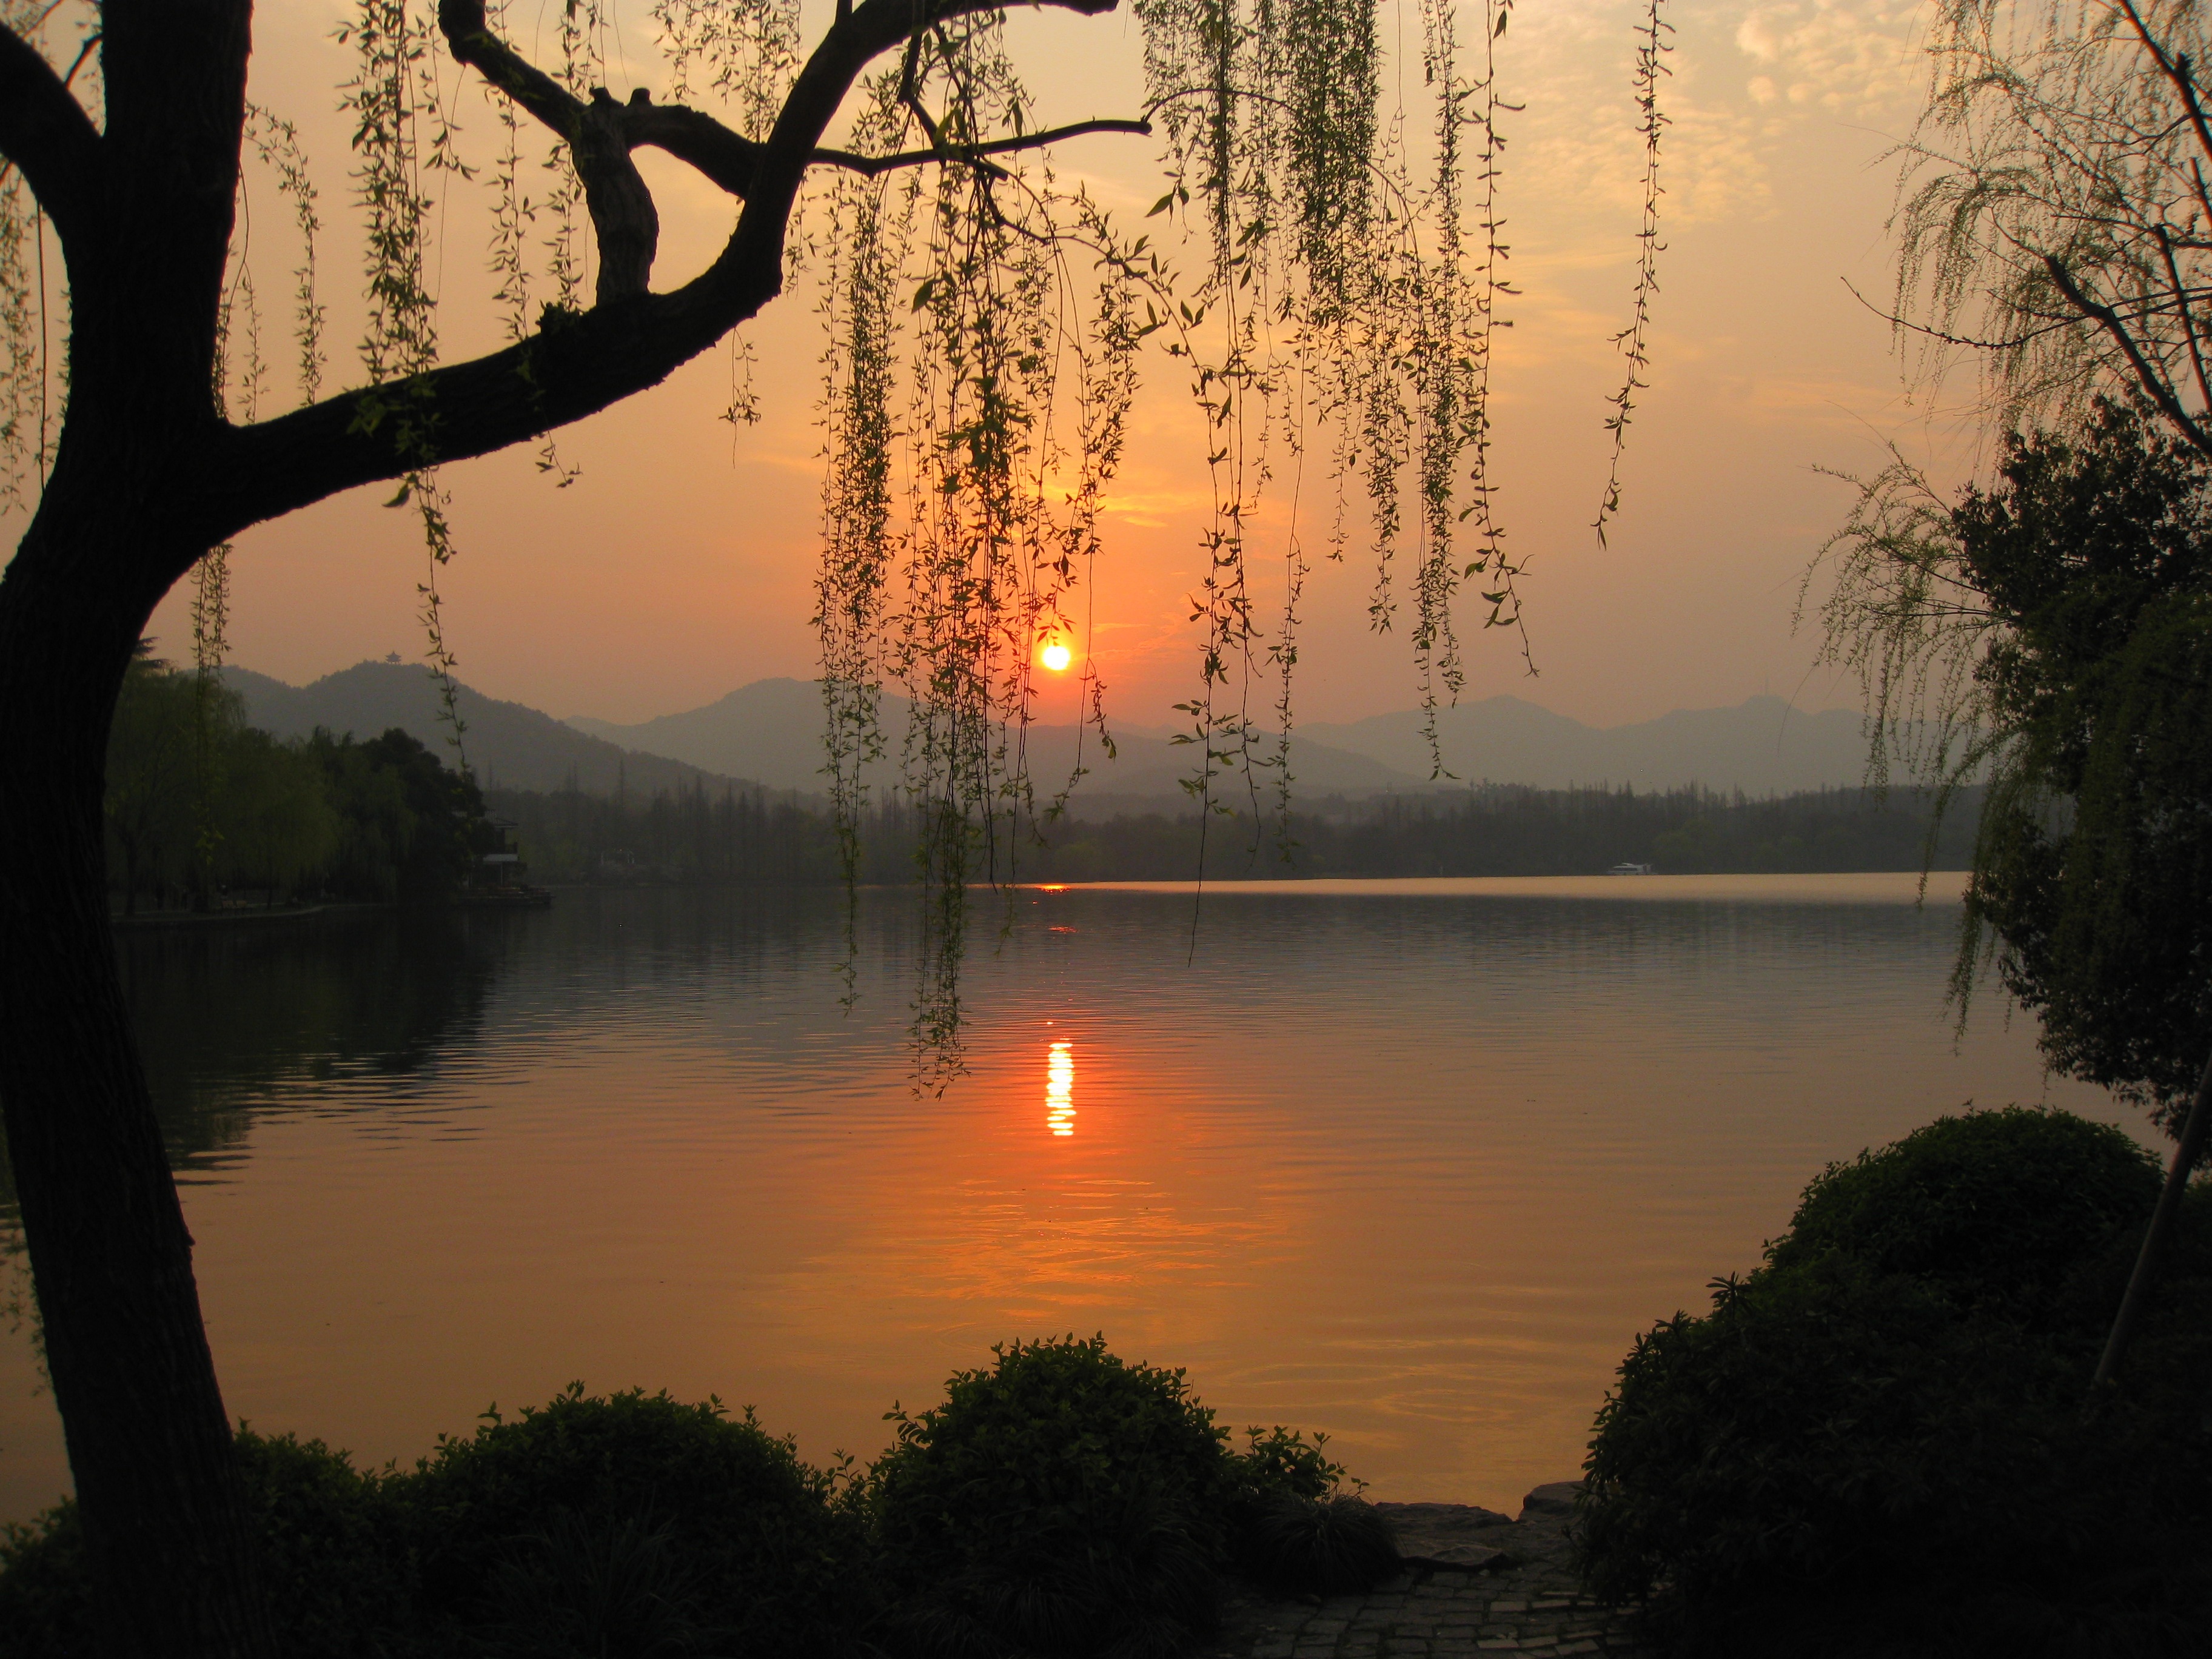
landscape, tree, water, nature, sun, sunrise, sunset, mist, sunlight, morning, lake, dawn, river, dusk, evening, reflection, autumn, atmospheric phenomenon, woody plant